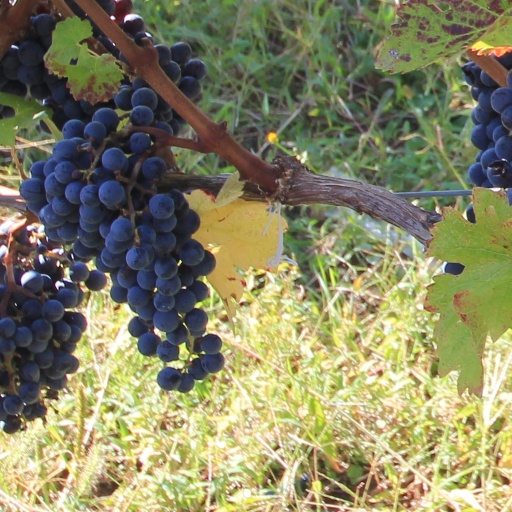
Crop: grape